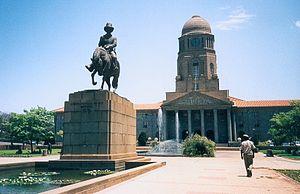
Auteur de la photographie
L'hôtel de ville de Pretoria est un bâtiment public municipal de la ville de Pretoria, en Afrique du Sud, construit de 1931 à 1935 et situé au 432 Paul Kruger Street au sud de church square.
Pretoria ou Prétoria est une ville d'Afrique australe et la capitale administrative de l'Afrique du Sud. Elle fut également de 1860 à 1902 la capitale de la république sud-africaine du Transvaal, de 1902 à 1910 celle de la colonie du Transvaal puis, de 1910 à 1994, le chef-lieu de la province du Transvaal. Elle est située aujourd'hui dans la province du Gauteng.
Tshwane - ou Municipalité métropolitaine de la ville de Tshwane - est l'une des huit municipalités métropolitaines d'Afrique du Sud. Elle gère notamment la ville de Pretoria, siège du gouvernement et capitale administrative de la république d'Afrique du Sud.